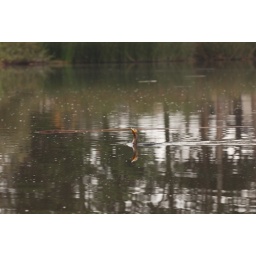
Large bird in the NPS lake